Skor thom

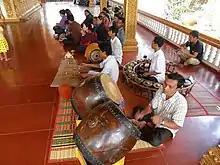
Orchestra of Cambodian instruments with "skor thom" on the foreground.

The instruments are used in the pinpeat orchestra, placed at the front of the orchestra as a lead or dominant instrument. They are also used with the sralay oboe in music for freestyle boxing music. Sometimes, the drummer will play a "skor thom" and a Samphor at the same time.